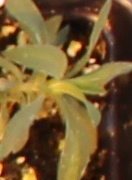
Label: Kochia